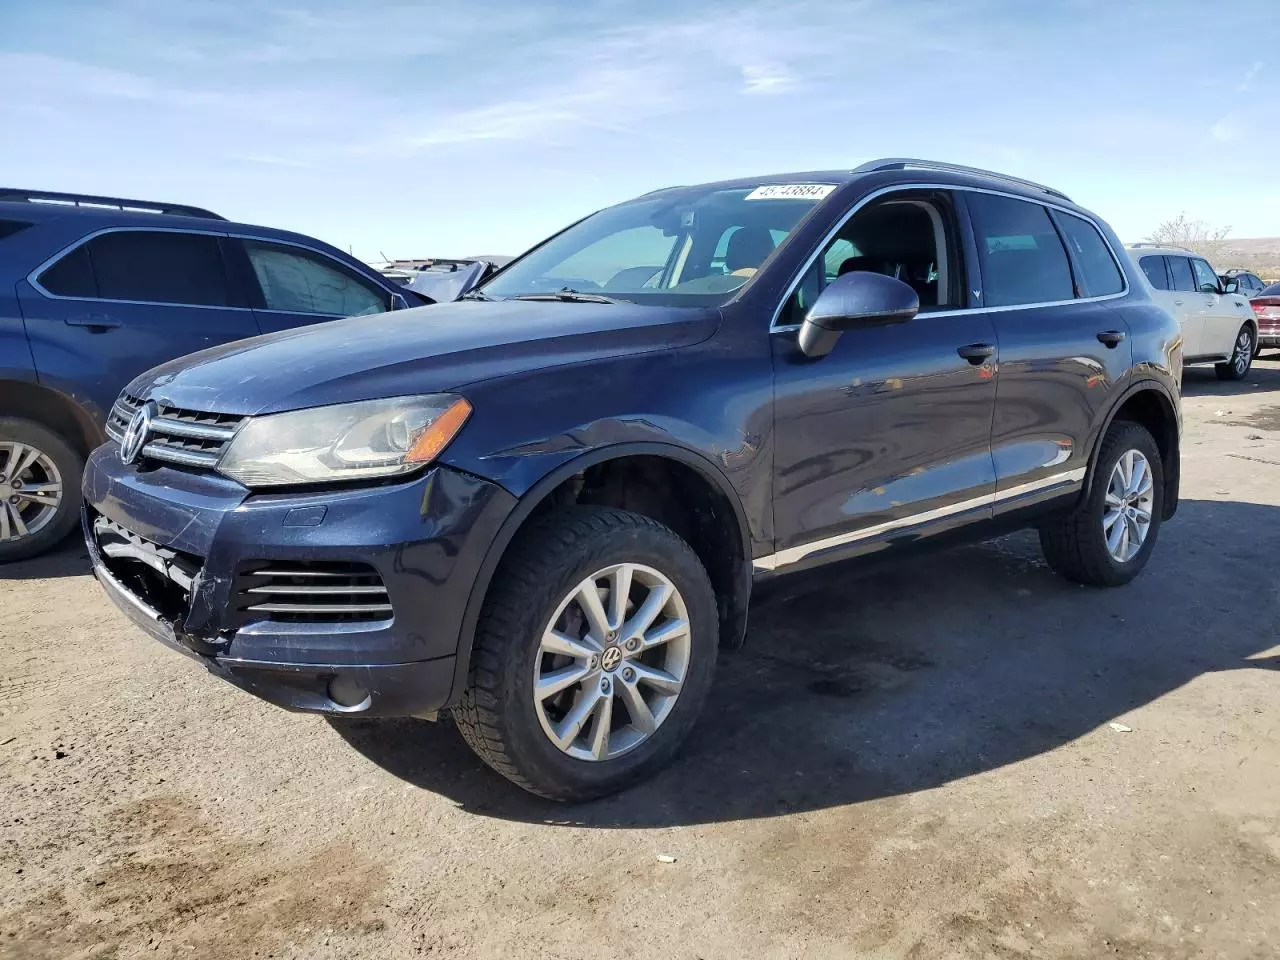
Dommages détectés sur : plaque d'immatriculation avant, pare-choc avant, capot, aile avant gauche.
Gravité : majeur